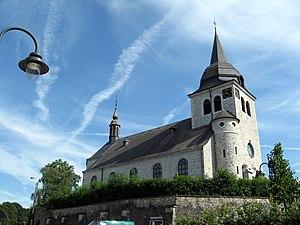
Le diocèse de Liège, dans la province de Liège en Belgique, compte 529 paroisses. Ces paroisses sont regroupées en unité pastorale, et certaines unités pastorales forment l'un des 17 doyennés.